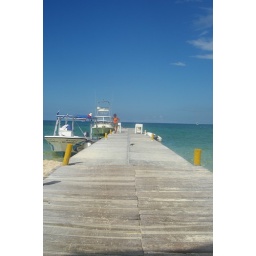
taken from the beach at the white sands holiday village in cozumel, mexico